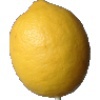
Label: Lemon 1